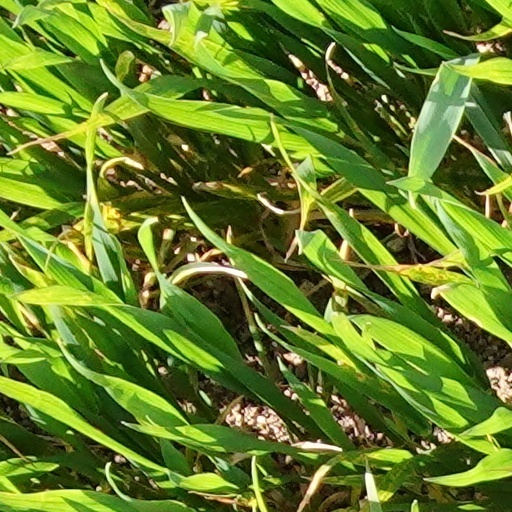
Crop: wheat